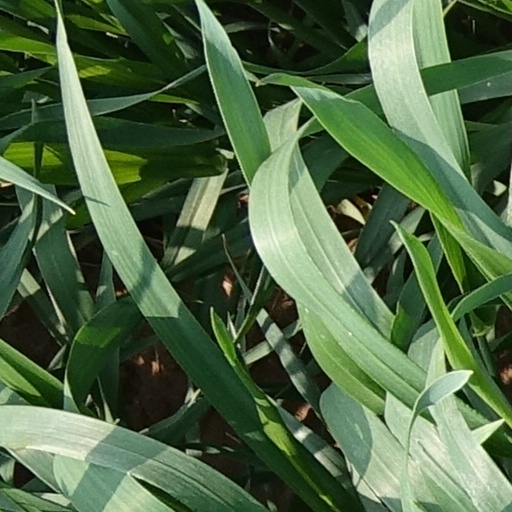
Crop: wheat